Antonia Niedermaier

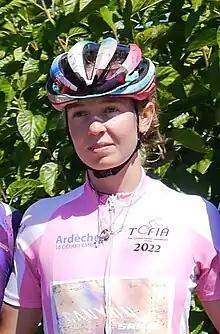
Niedermaier in 2022

Niedermaier started competing for the junior squad of local team Mangertseder Bayern. She won the 2021 German U-19 Road Championships time trial event, and came third in the road race. She also finished third at the World U-23 Road Championships, and second at the European U-23 Road Championships.